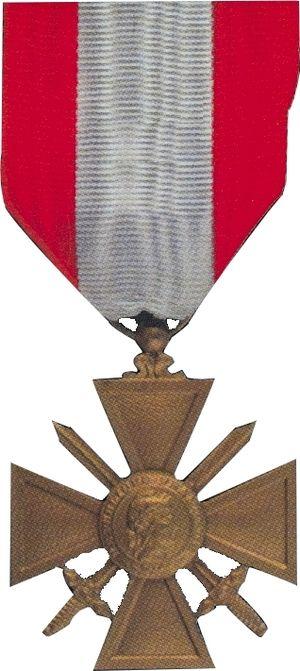
Le 117ᵉ régiment d'infanterie est un régiment d'infanterie de l'Armée de terre française créé sous la Révolution à partir de la 117ᵉ demi-brigade de première formation.
Pierre Schoendoerffer est un romancier, réalisateur, scénariste et documentariste français, né le 5 mai 1928 à Chamalières et mort le 14 mars 2012 à Clamart.